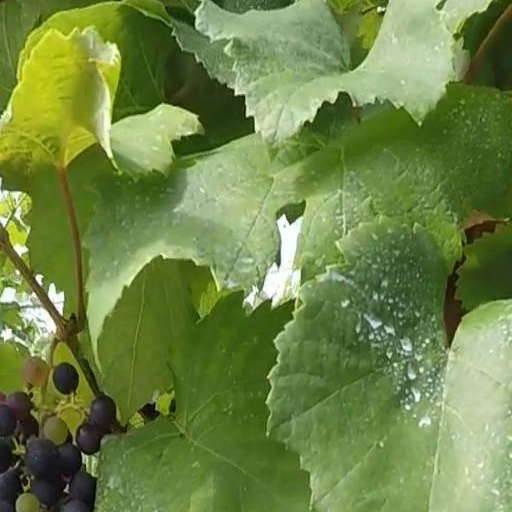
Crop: grape